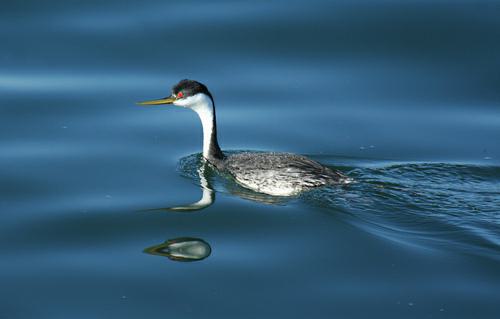
A photo of a western grebe